Crystalline sponges

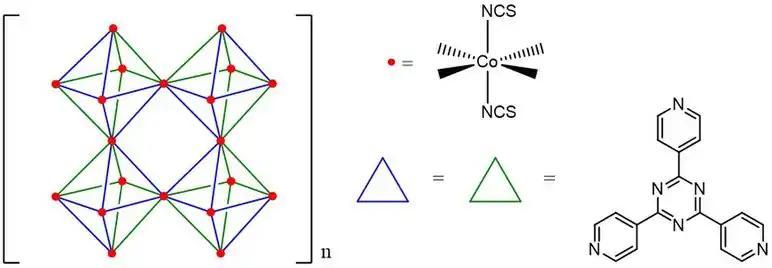
Molecular structure of first crystalline sponges [(Co(NCS))(TPT)]

In 2013, the Fujita and his team discovered that the [(ZnI)(TPT)] organometallic network can also act as a crystalline sponge. Because Zn crystalline sponges are less symmetrical ("C") than Co crystalline sponges, the X-ray diffraction analysis of its guest molecules is easier to be elucidated.